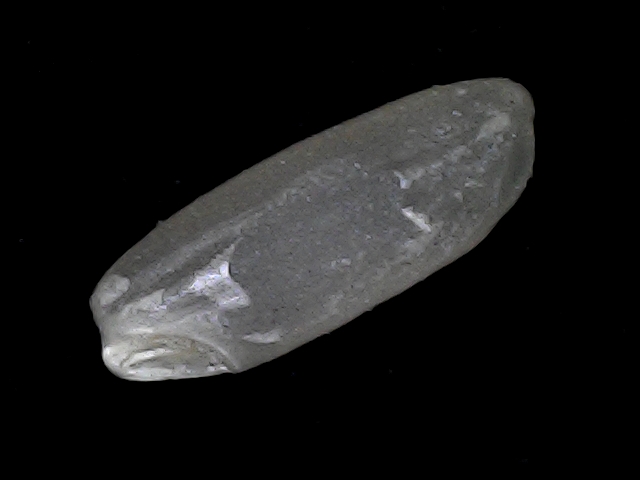
Rice variety: BD93